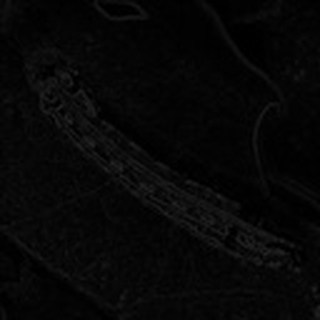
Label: cotton_army_worm